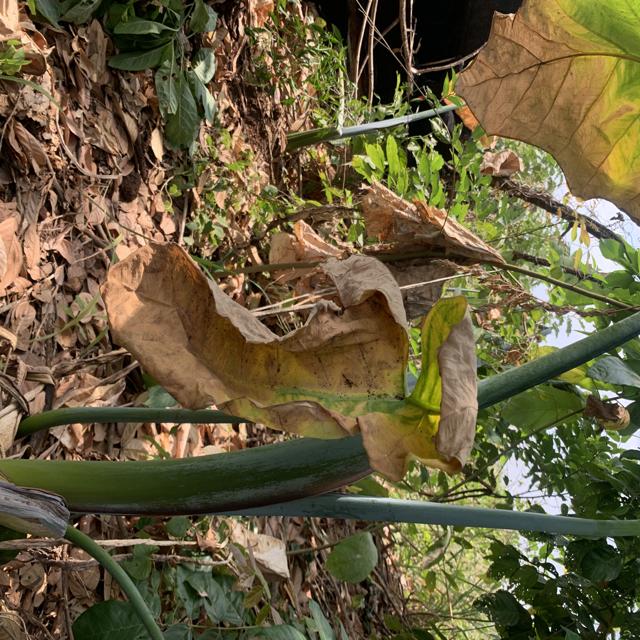
Label: Late_Blight